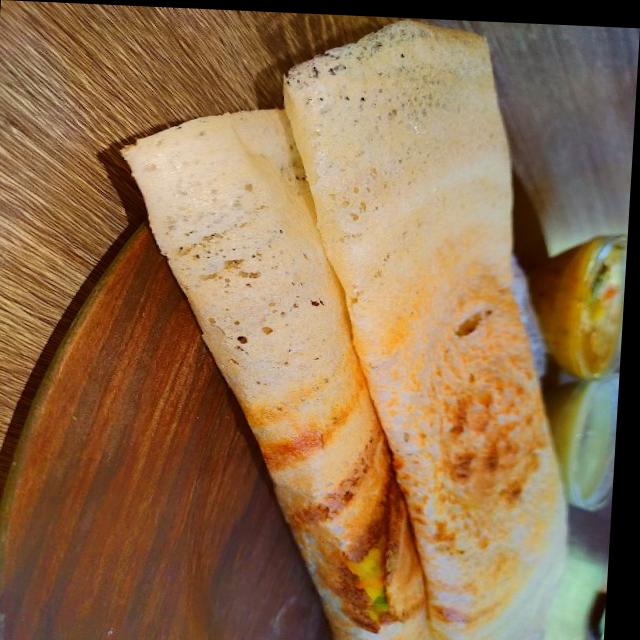
Dish: masala_dosa